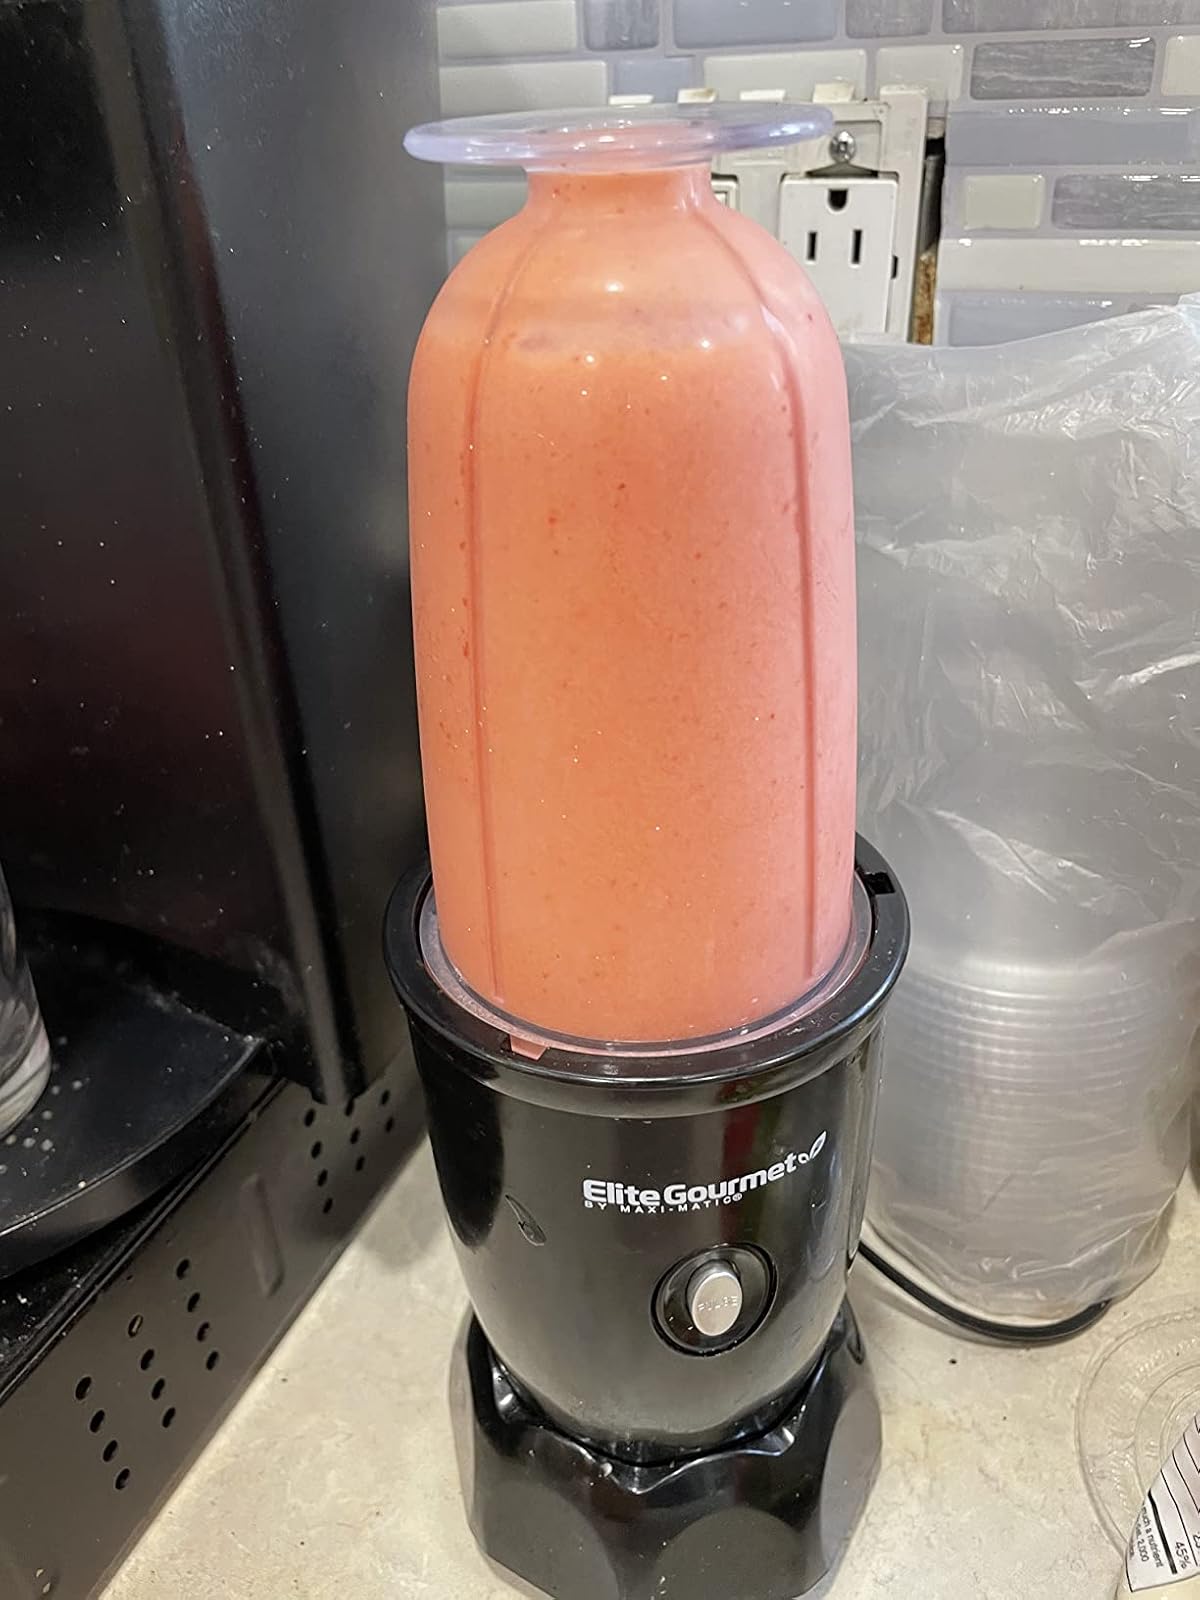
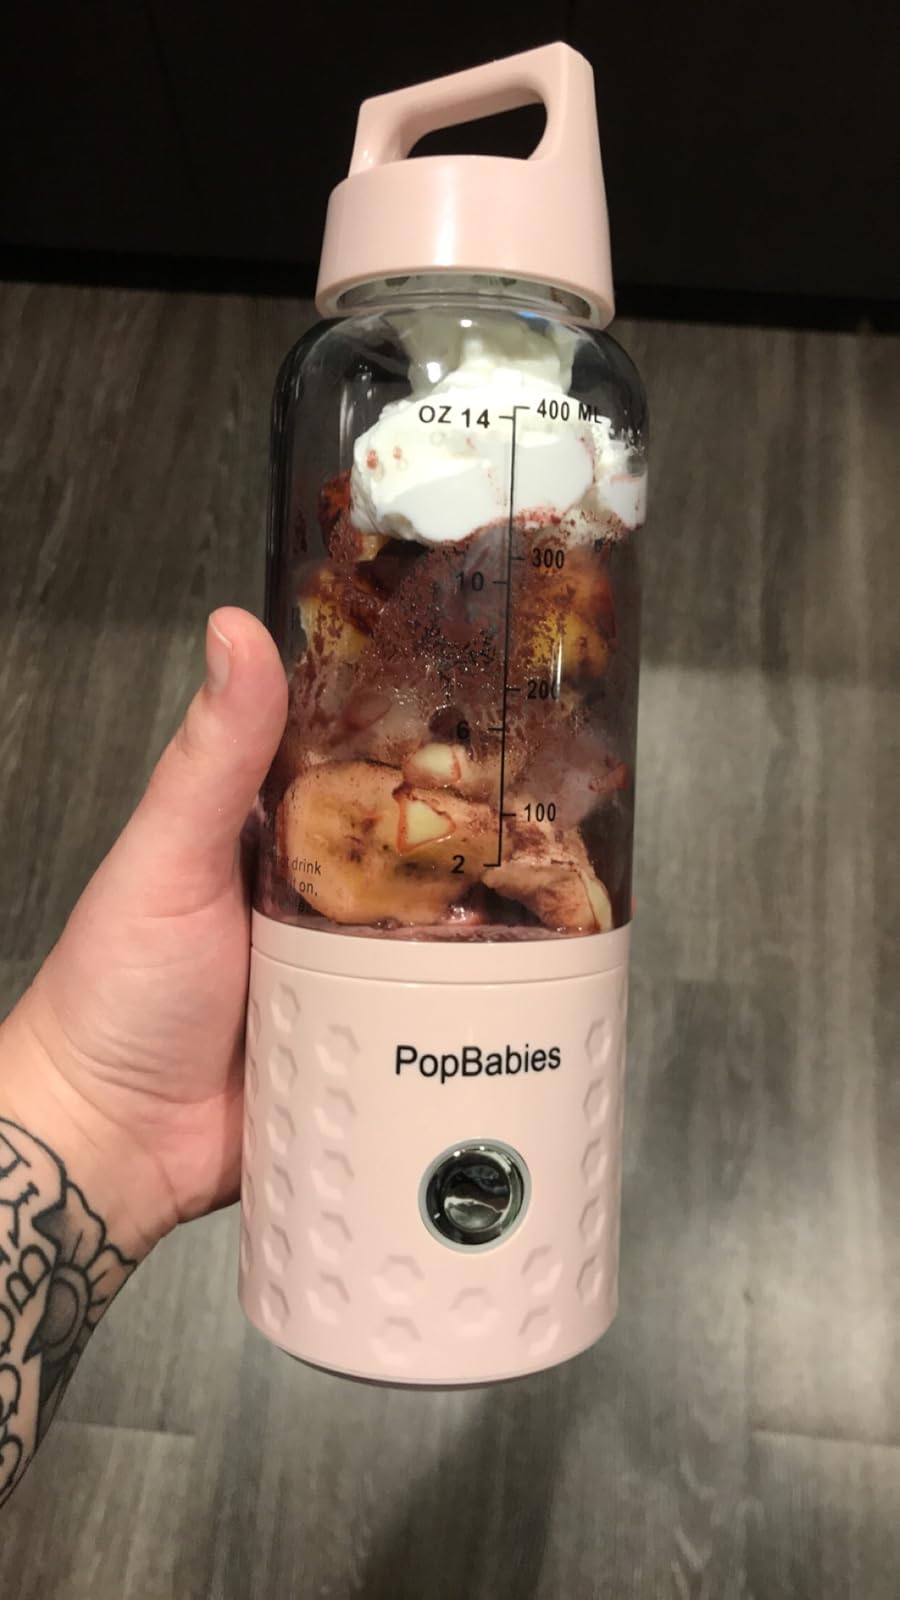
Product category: items_blender
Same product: no